Oldsmobile 98

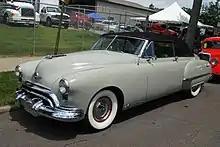
1949 98 convertible

For the first time since 1940 Oldsmobile offered totally different styling during a single model year. The top of the line 1948 Oldsmobile 98 was also included in a marketing campaign for what Oldsmobile called "Futuramic" on all 1949 Oldsmobiles primarily focused on the automatic transmission 1948 Oldsmobile Futuramic introduction. Standard equipment on 98s included a solenoid starter, fender skirts, E-Z-l rearview mirror, and foam rubber seat cushions. The 98s also included front and rear bumper guards, vacuum booster pump, plastic radiator ornament, dual horns, dual sun visors, and cigarette lighter. Deluxe equipment added front and rear floor mats, Deluxe steering wheel, wheel trim rings, rear seat armrests, and hydraulic window, seat and top controls on all convertibles. Upholstery was either broadcloth or leather. The standard tire size was 6.50 x 16-inch. The Custom Cruiser name was retired until 1971 when it was used to denote full-size Oldsmobile station wagons. The new styling was apparently popular with a record 65,235 98s sold, exceeding the number of 90s sold in 1940 for the first time.